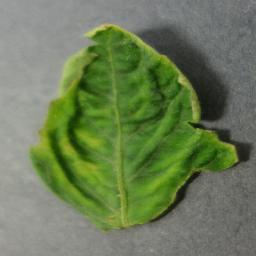
Label: Tomato___Tomato_Yellow_Leaf_Curl_Virus